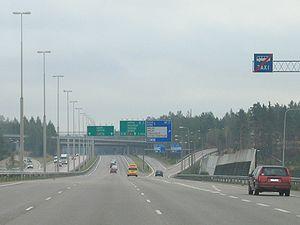
La route nationale 4 est une route nationale de Finlande allant de Helsinki à Utsjoki.